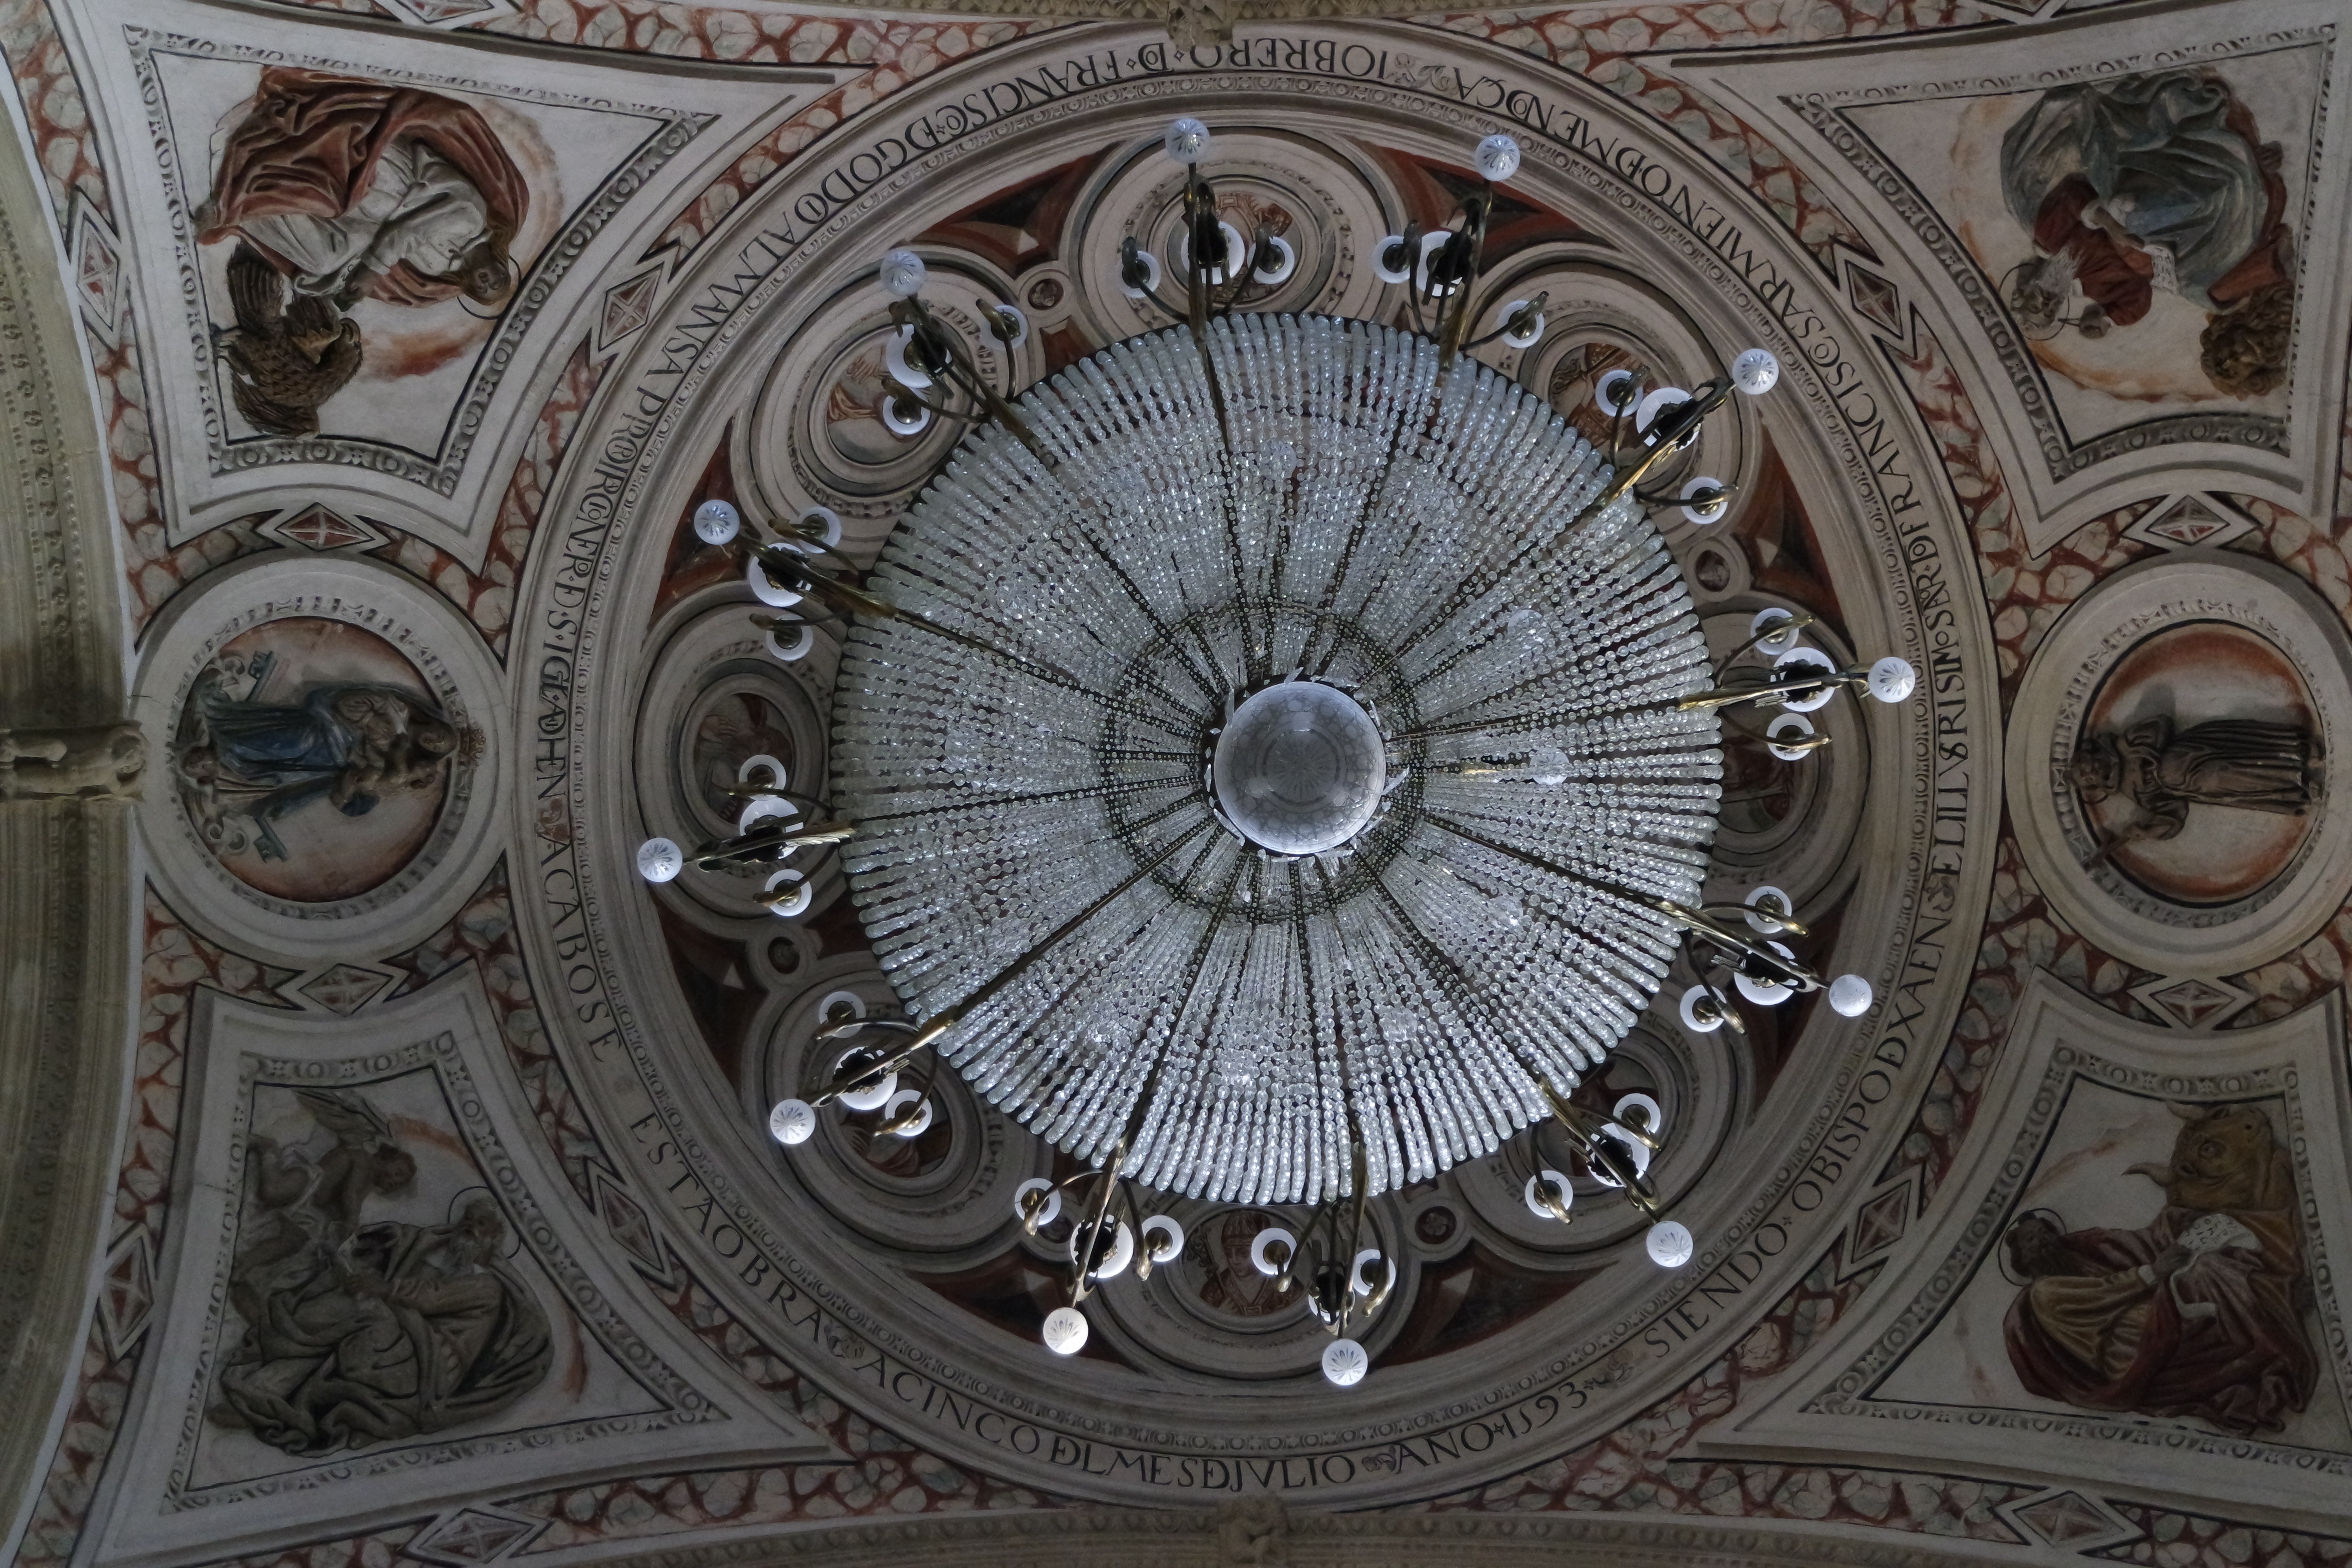
building, facade, cathedral, circle, medieval architecture, symmetry, history, dome, gothic architecture, inside cathedral, cathedral ceiling, stone carving, daylighting, large lamp, ancient history, baeza, byzantine architecture